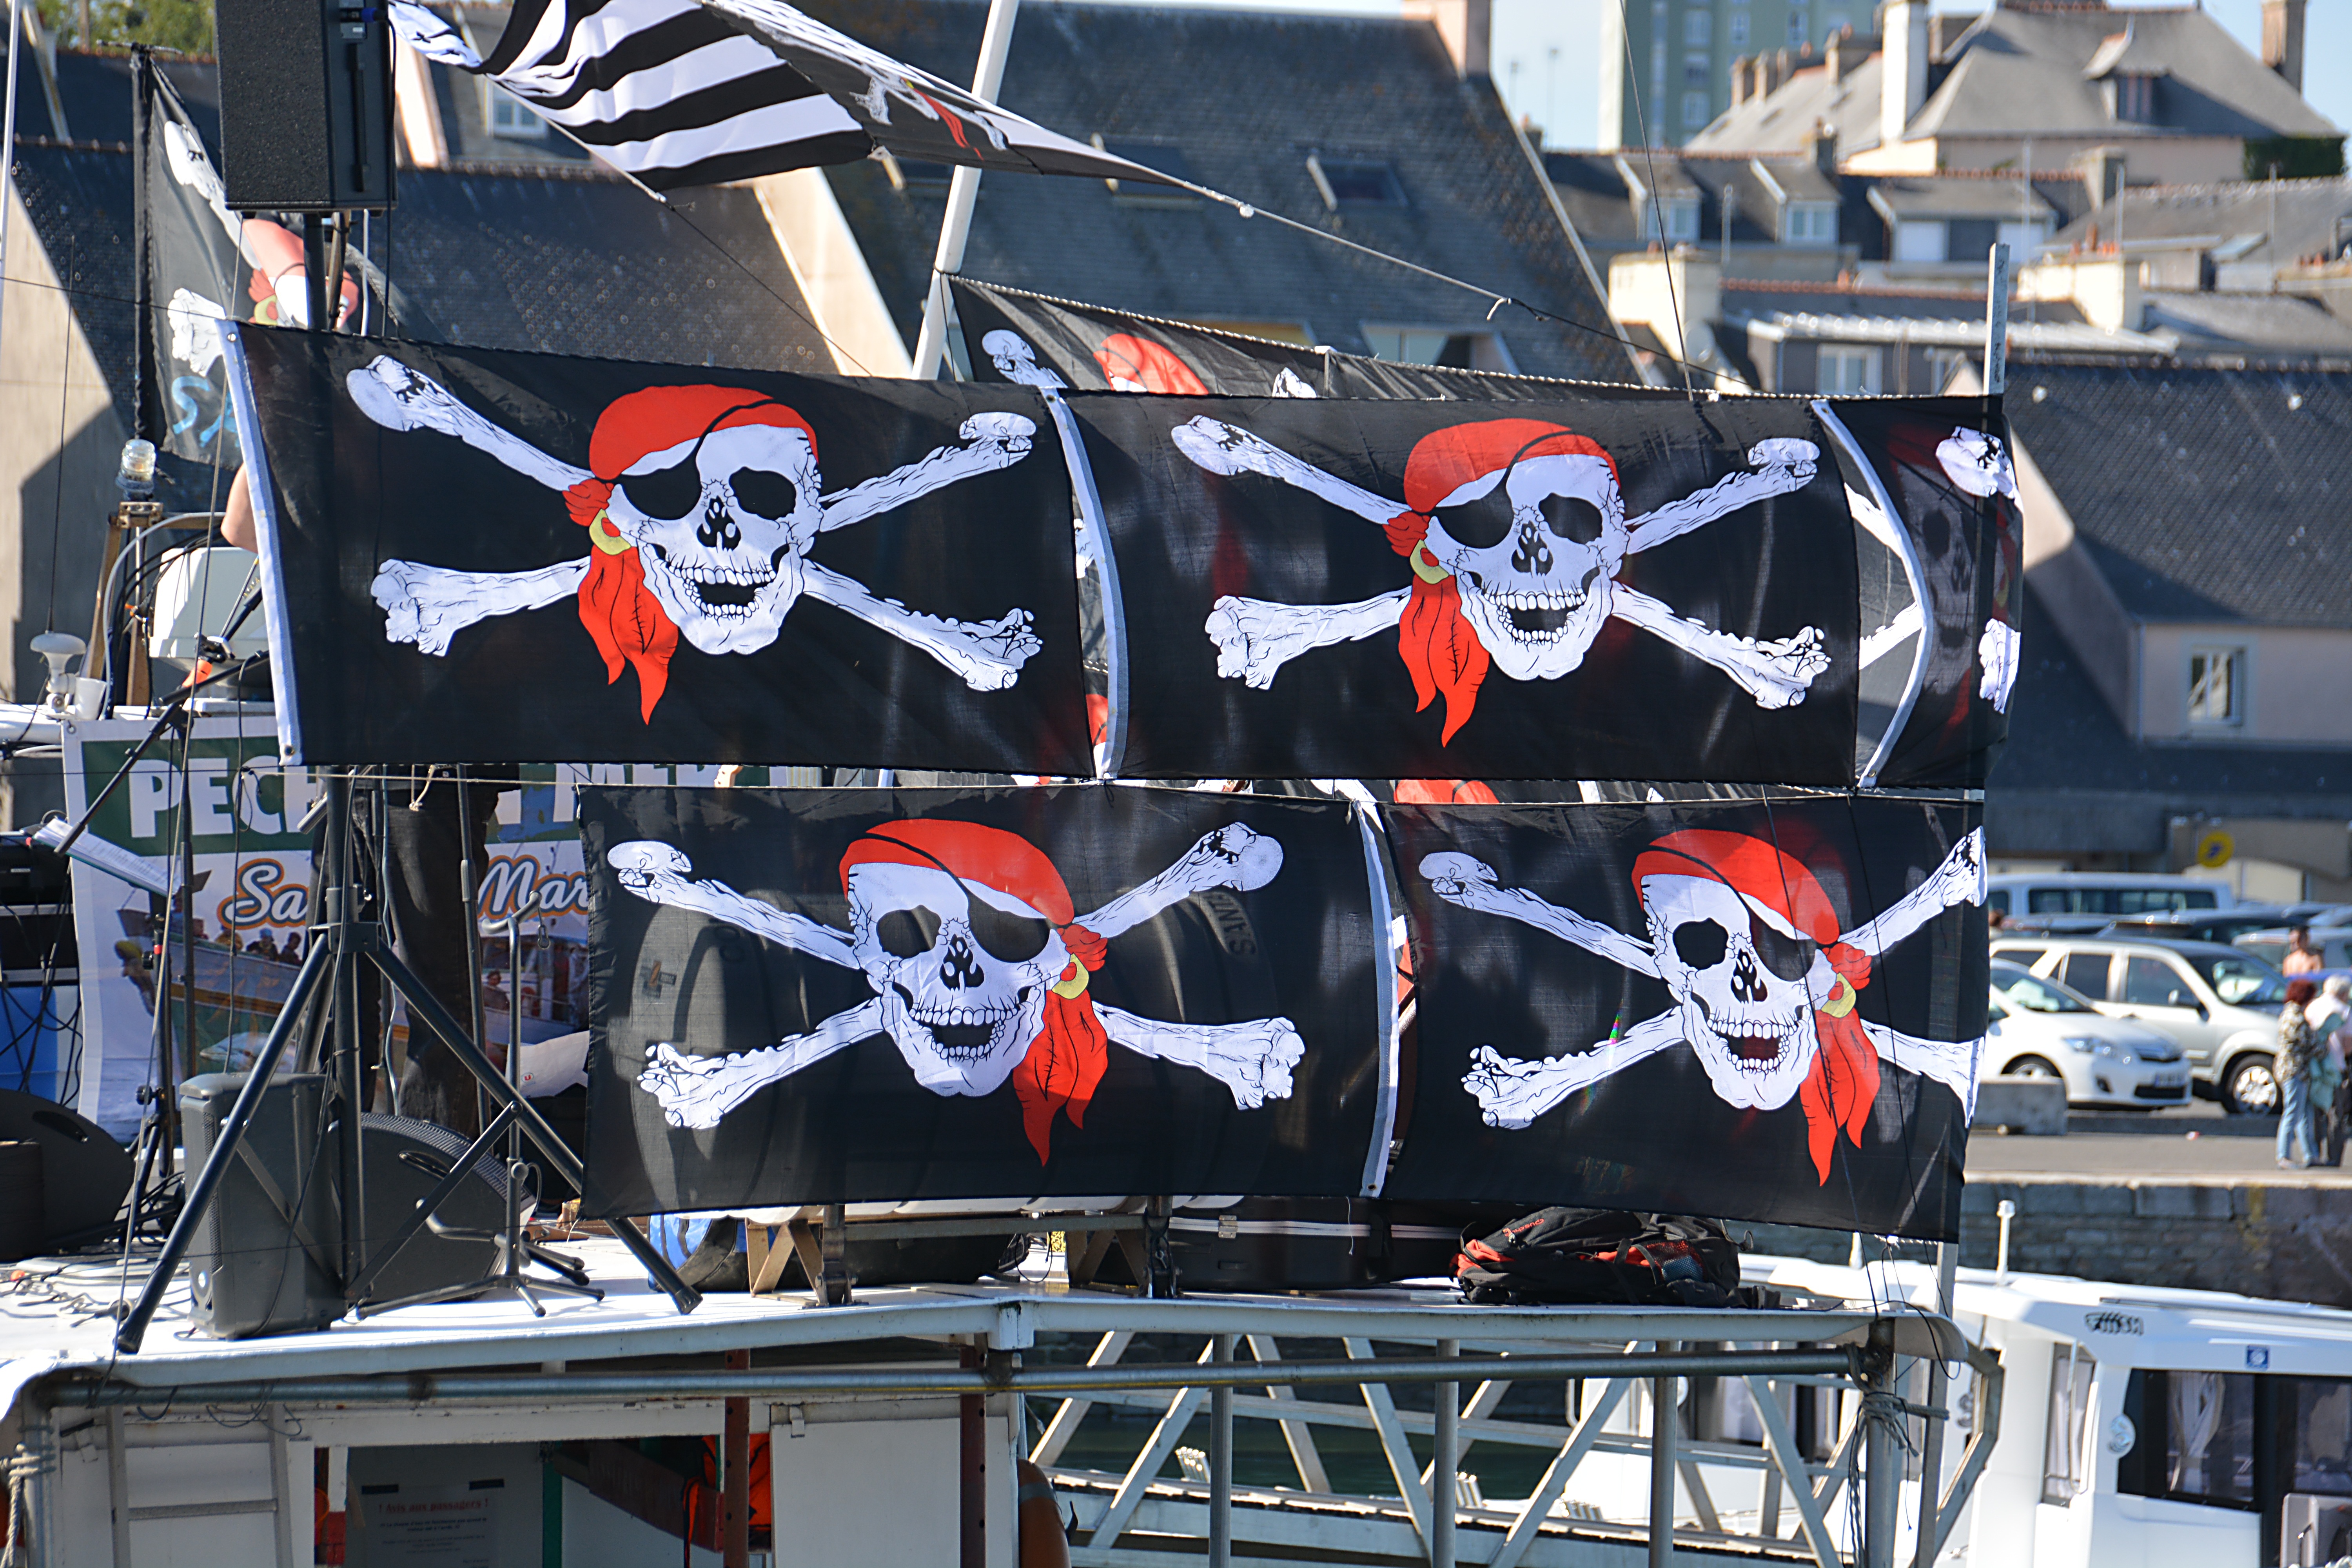
vehicle, graffiti, art, children, flags, marine, pennants, games, pirates, free image, children's games